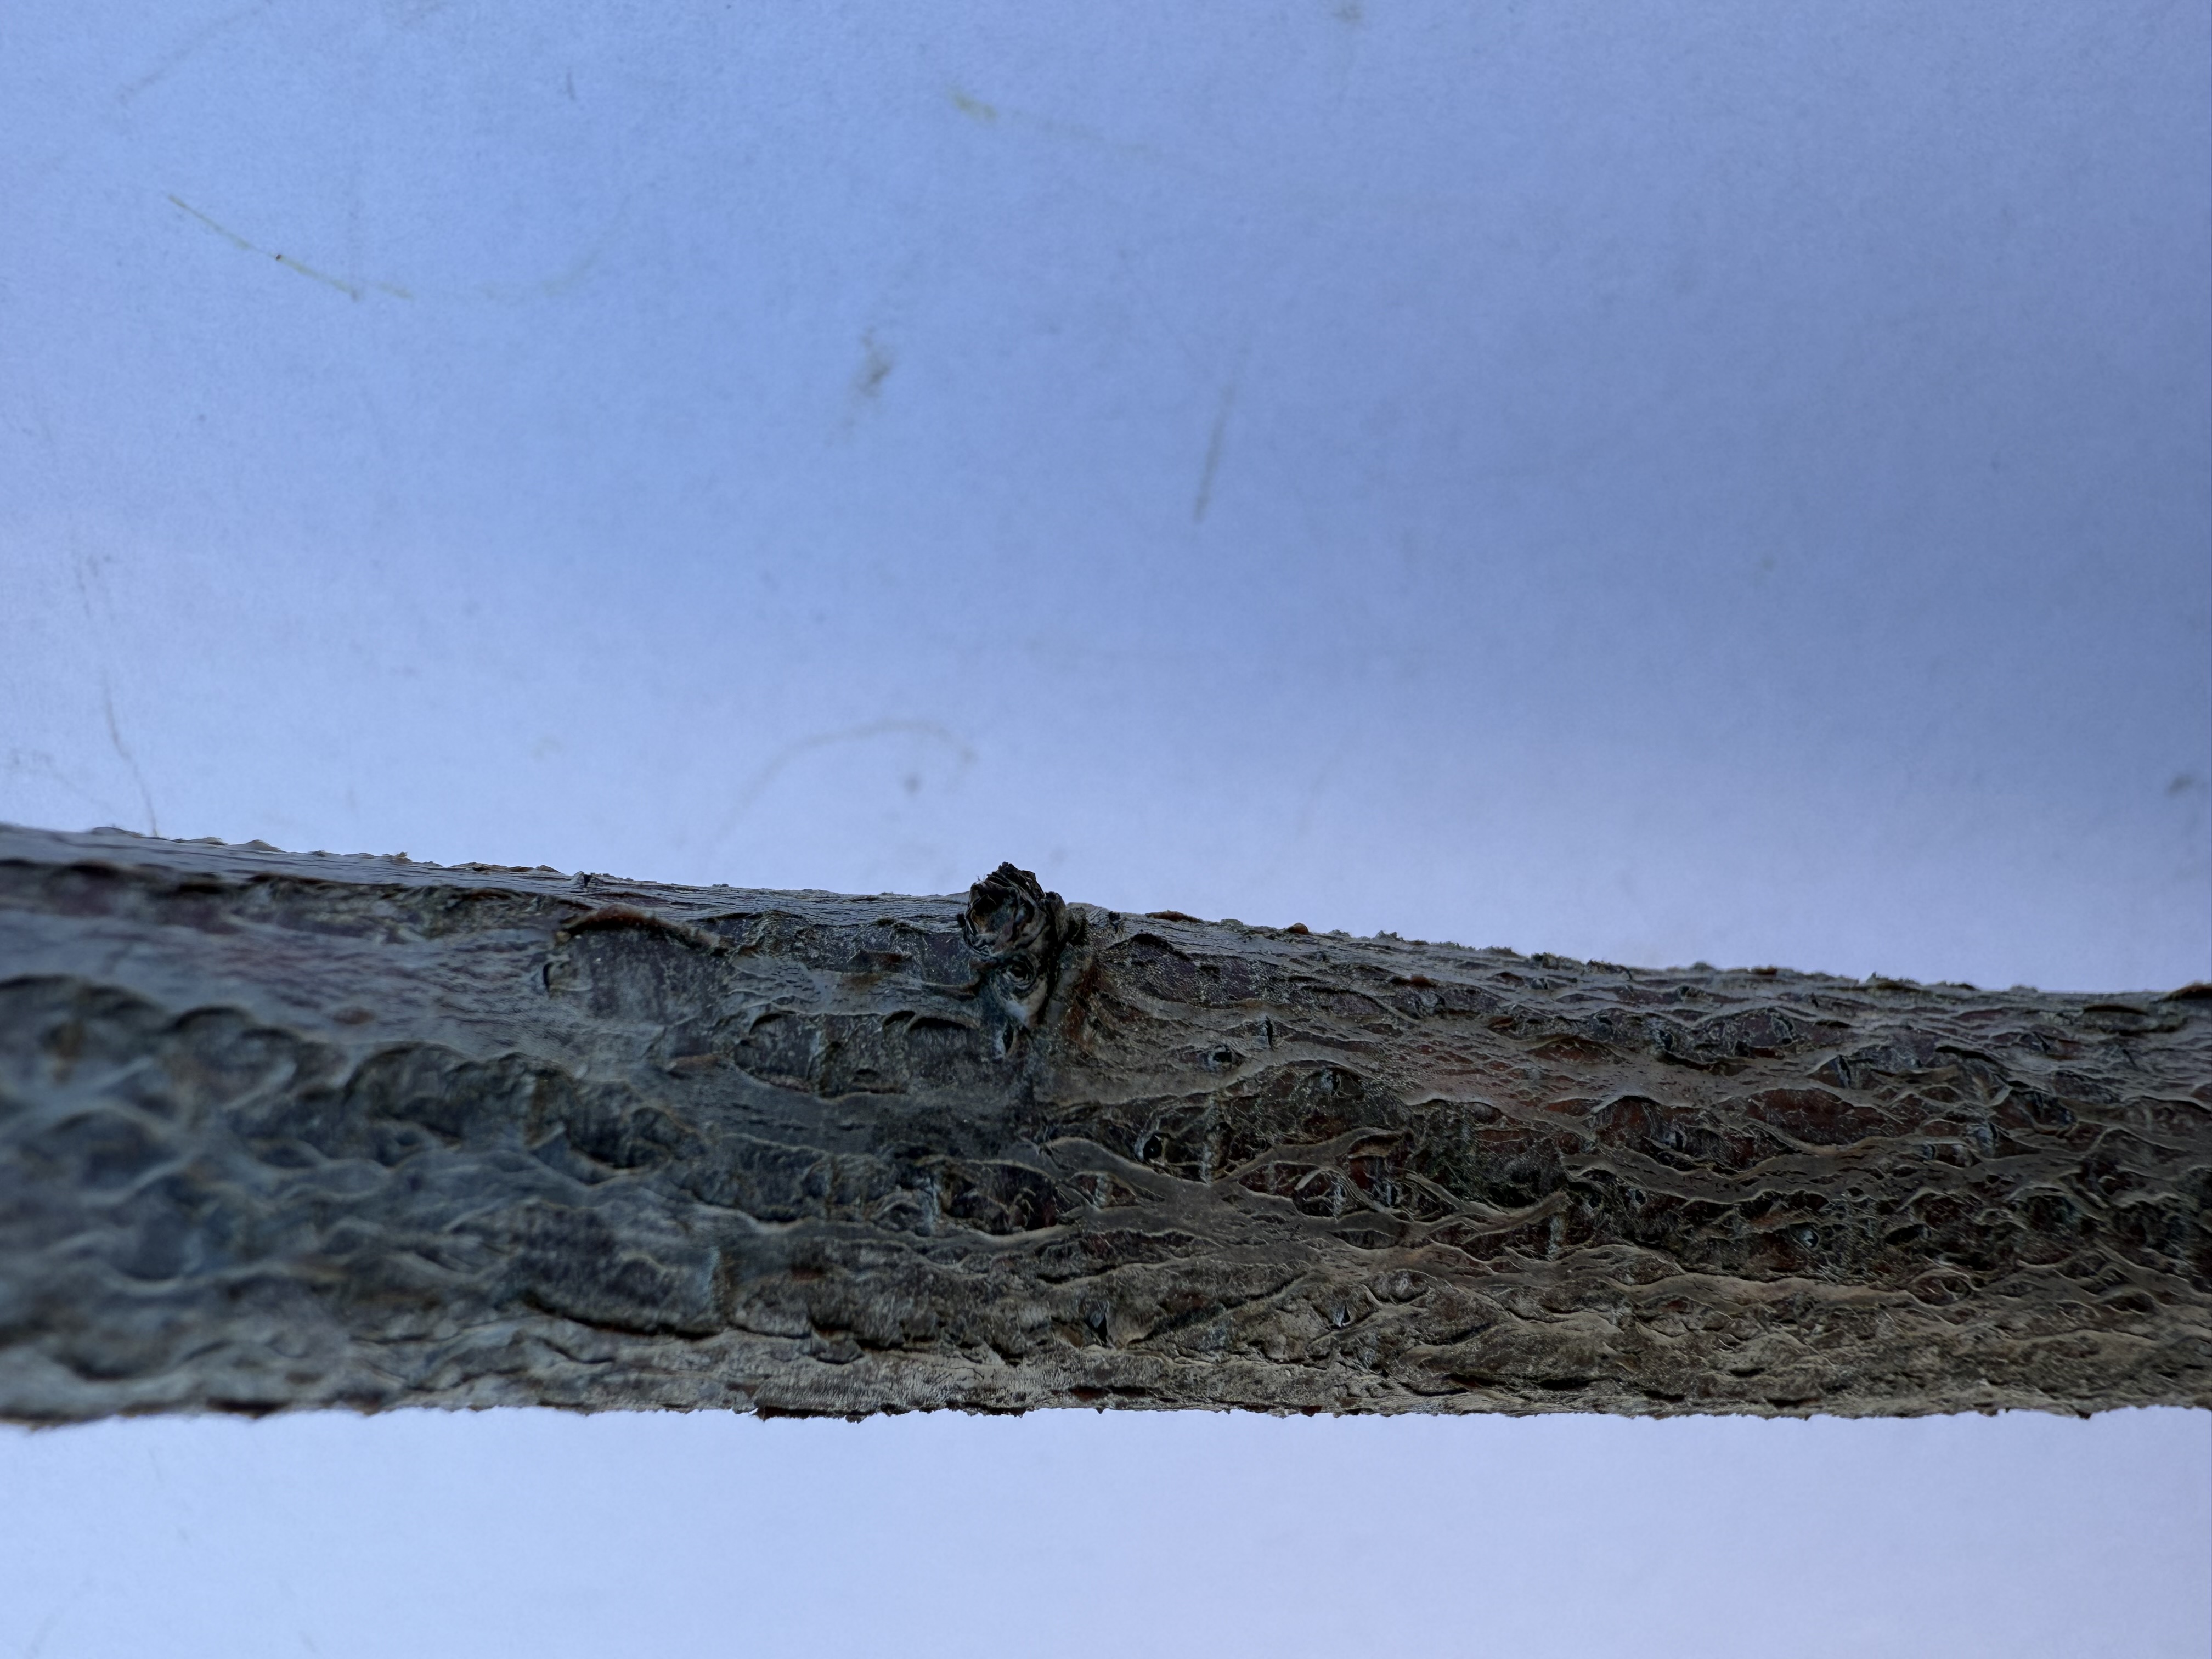
Variety: Angeleno Plum